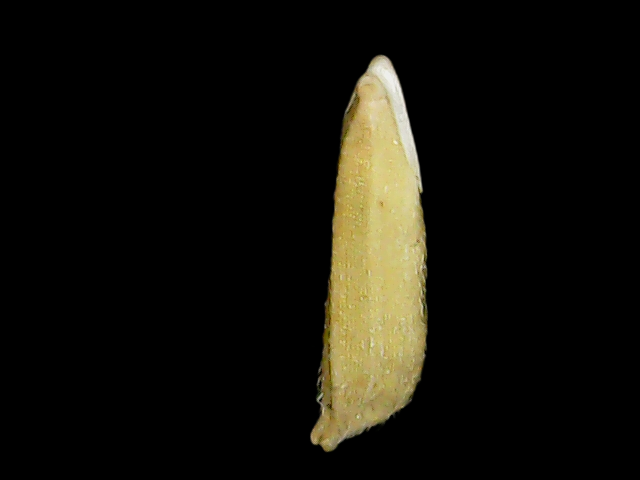
Rice variety: Binadhan07